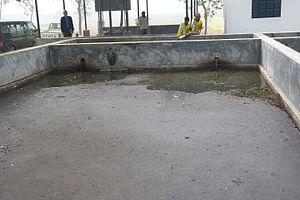
La gestion des boues de vidange, aussi appelée gestion des boues fécales, désigne la façon de gérer le contenu des fosses septiques et fosses de latrines, dont la vidange, le transport et le traitement. Elle s'occupe du mélange d'excréments humains et d'eau qui est stocké dans les systèmes décentralisés, par opposition aux eaux usées transportées dans les égouts et aux boues d'épuration qui en proviennet. La GBV est particulièrement importante dans les zones fortement peuplées des villes où les habitants n'ont pas accès au réseau d'assainissement, ce qui est le cas de la plupart des habitants des villes des pays en développement. La GBV est un service normalement fourni par les municipalités ou les opérateurs d'eau, qu'ils soient formels ou informels. Cependant, dans de nombreux pays en développement, ce service n'est pas fourni ou de manière partielle, posant de graves problèmes de pollution des eaux de surface et souterraines, avec des conséquences pour la santé des populations.